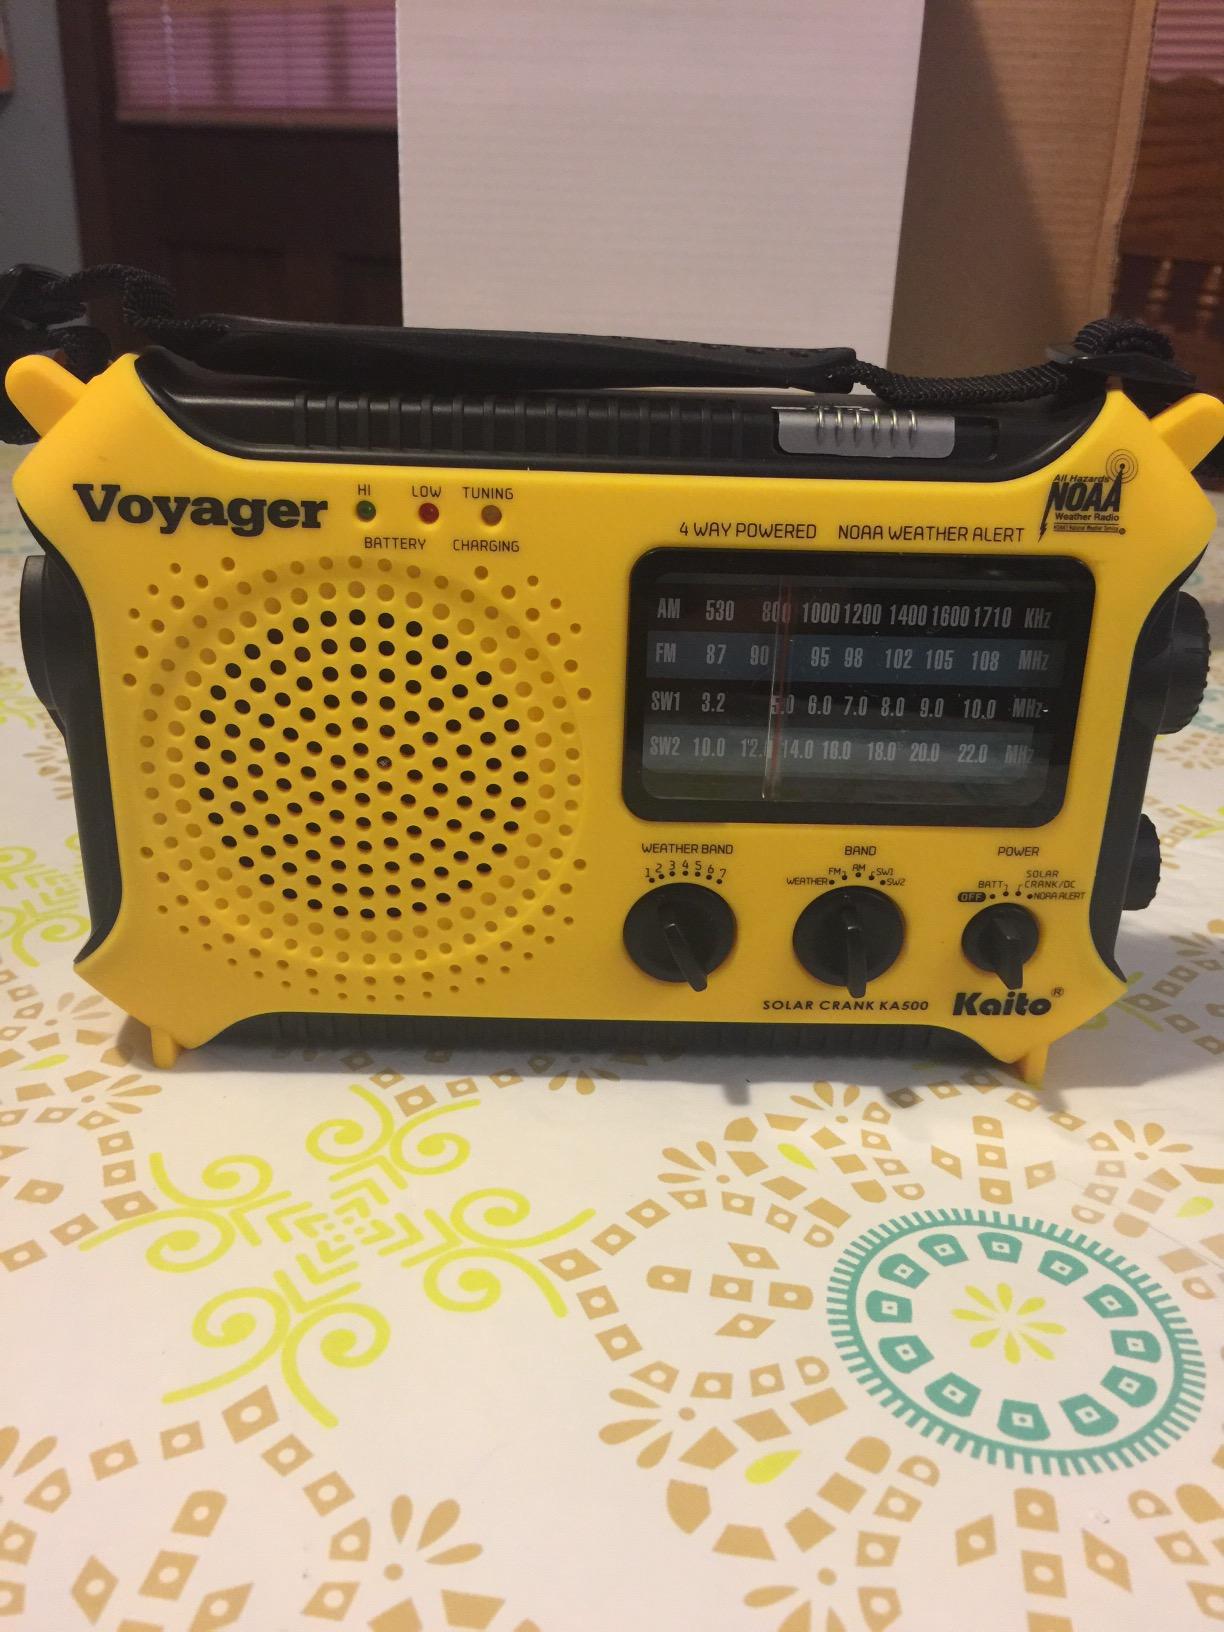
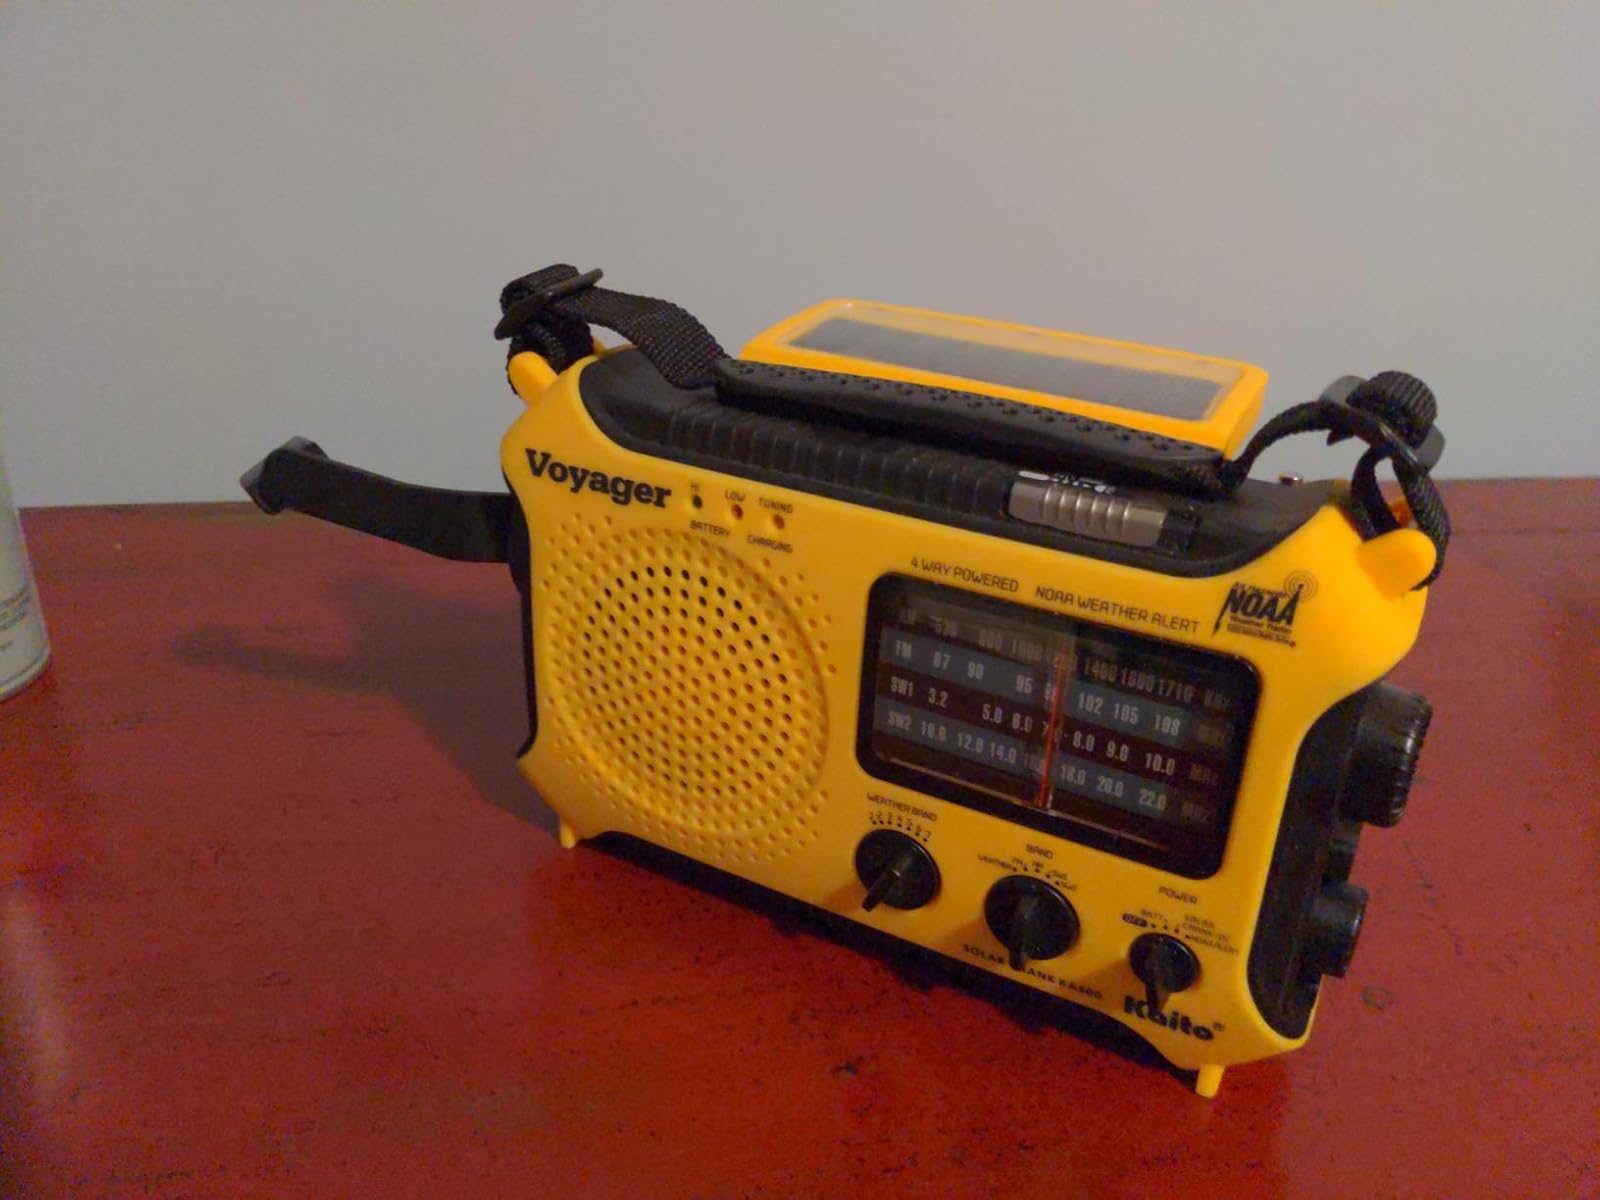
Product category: radio
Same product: yes